Jacques-Pierre de Taffanel de la Jonquière, Marquis de la Jonquière

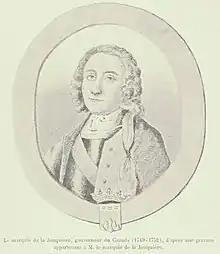
La Jonquiere

Jacques-Pierre de Taffanel de la Jonquière, Marquis de la Jonquière (18 April 1685 – 17 March 1752) was a French admiral who was appointed as Governor General of New France, where he served from 1 March 1749 until his death in 1752.